Thongchai McIntyre

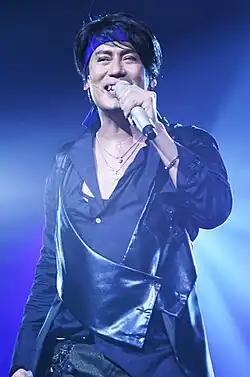
McIntyre performing in 2009

Thongchai McIntyre was born in Bangkok. His English name is "Albert McIntyre," and he is nicknamed "Bird". He is the ninth of ten siblings of James (Jimmy) McIntyre, a medical corpsman in the Royal Thai Army, who was of Scottish-Mon descent, and Udom McIntyre. His family was relatively poor. During his childhood, Thongchai supported his family by folding paper bags, selling lottery tickets, collecting and selling milk cans, and sewing traditional hats. He also earned income by teaching English to children in the Bang Khae slum, receiving 5 to 10 baht depending on the donation.